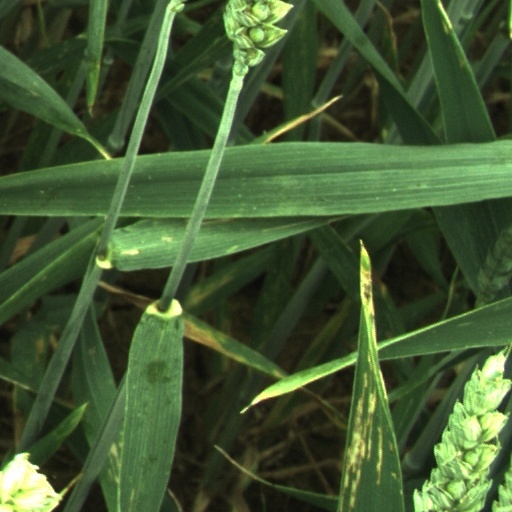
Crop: wheat